Bradley Johnson

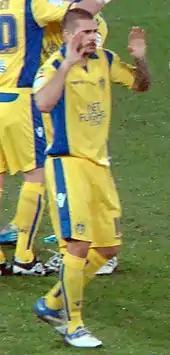
Johnson playing for Leeds United in 2011

Two days later, Leeds United confirmed reports that they had been given permission from Northampton to speak to Johnson, regarding a contract. He went on to sign a three-and-a-half-year deal for £250,000 after undergoing a medical at the club's Thorp Arch training ground on 8 January 2008.